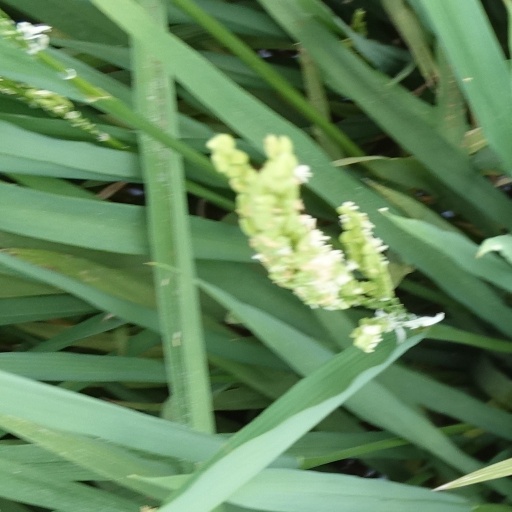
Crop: rice